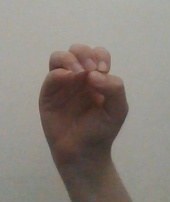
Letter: ha